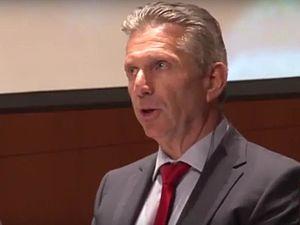
Louis Bontes, né le 28 février 1956 à Rotterdam, est un homme politique néerlandais et ancien officier de police. Élu au Parlement européen pour le Parti pour la liberté de 2009 à 2010, il entre à cette date à la Seconde Chambre des États généraux, qu'il quitte en 2017.